James T. Fields

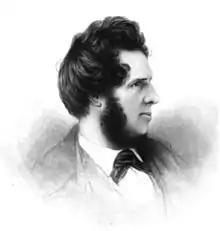
Fields, circa 1855

In 1839, he joined William Ticknor and became junior partner in the publishing and bookselling firm known after 1845 as Ticknor and Fields. Ticknor oversaw the business side of the firm while Fields was its literary expert. He became known for being likable, for his skill at finding creative talent, and for his ability to promote authors and win their loyalty. With this company, Fields became the publisher of leading contemporary American writers, with whom he was on terms of close personal friendship. He was also the American publisher of some of the best-known British writers of his time, some of whom he also knew intimately. The company paid royalties to these British authors, including Charles Dickens and William Makepeace Thackeray, at a time when other American publishers pirated the works of those authors. The first collected edition of Thomas de Quincey's works (20 vols., 1850–1855) was published by his firm. Ticknor and Fields built their company to have a substantial influence in the literary scene which writer and editor Nathaniel Parker Willis acknowledged in a letter to Fields: "Your press is the announcing-room of the country's Court of Poetry."